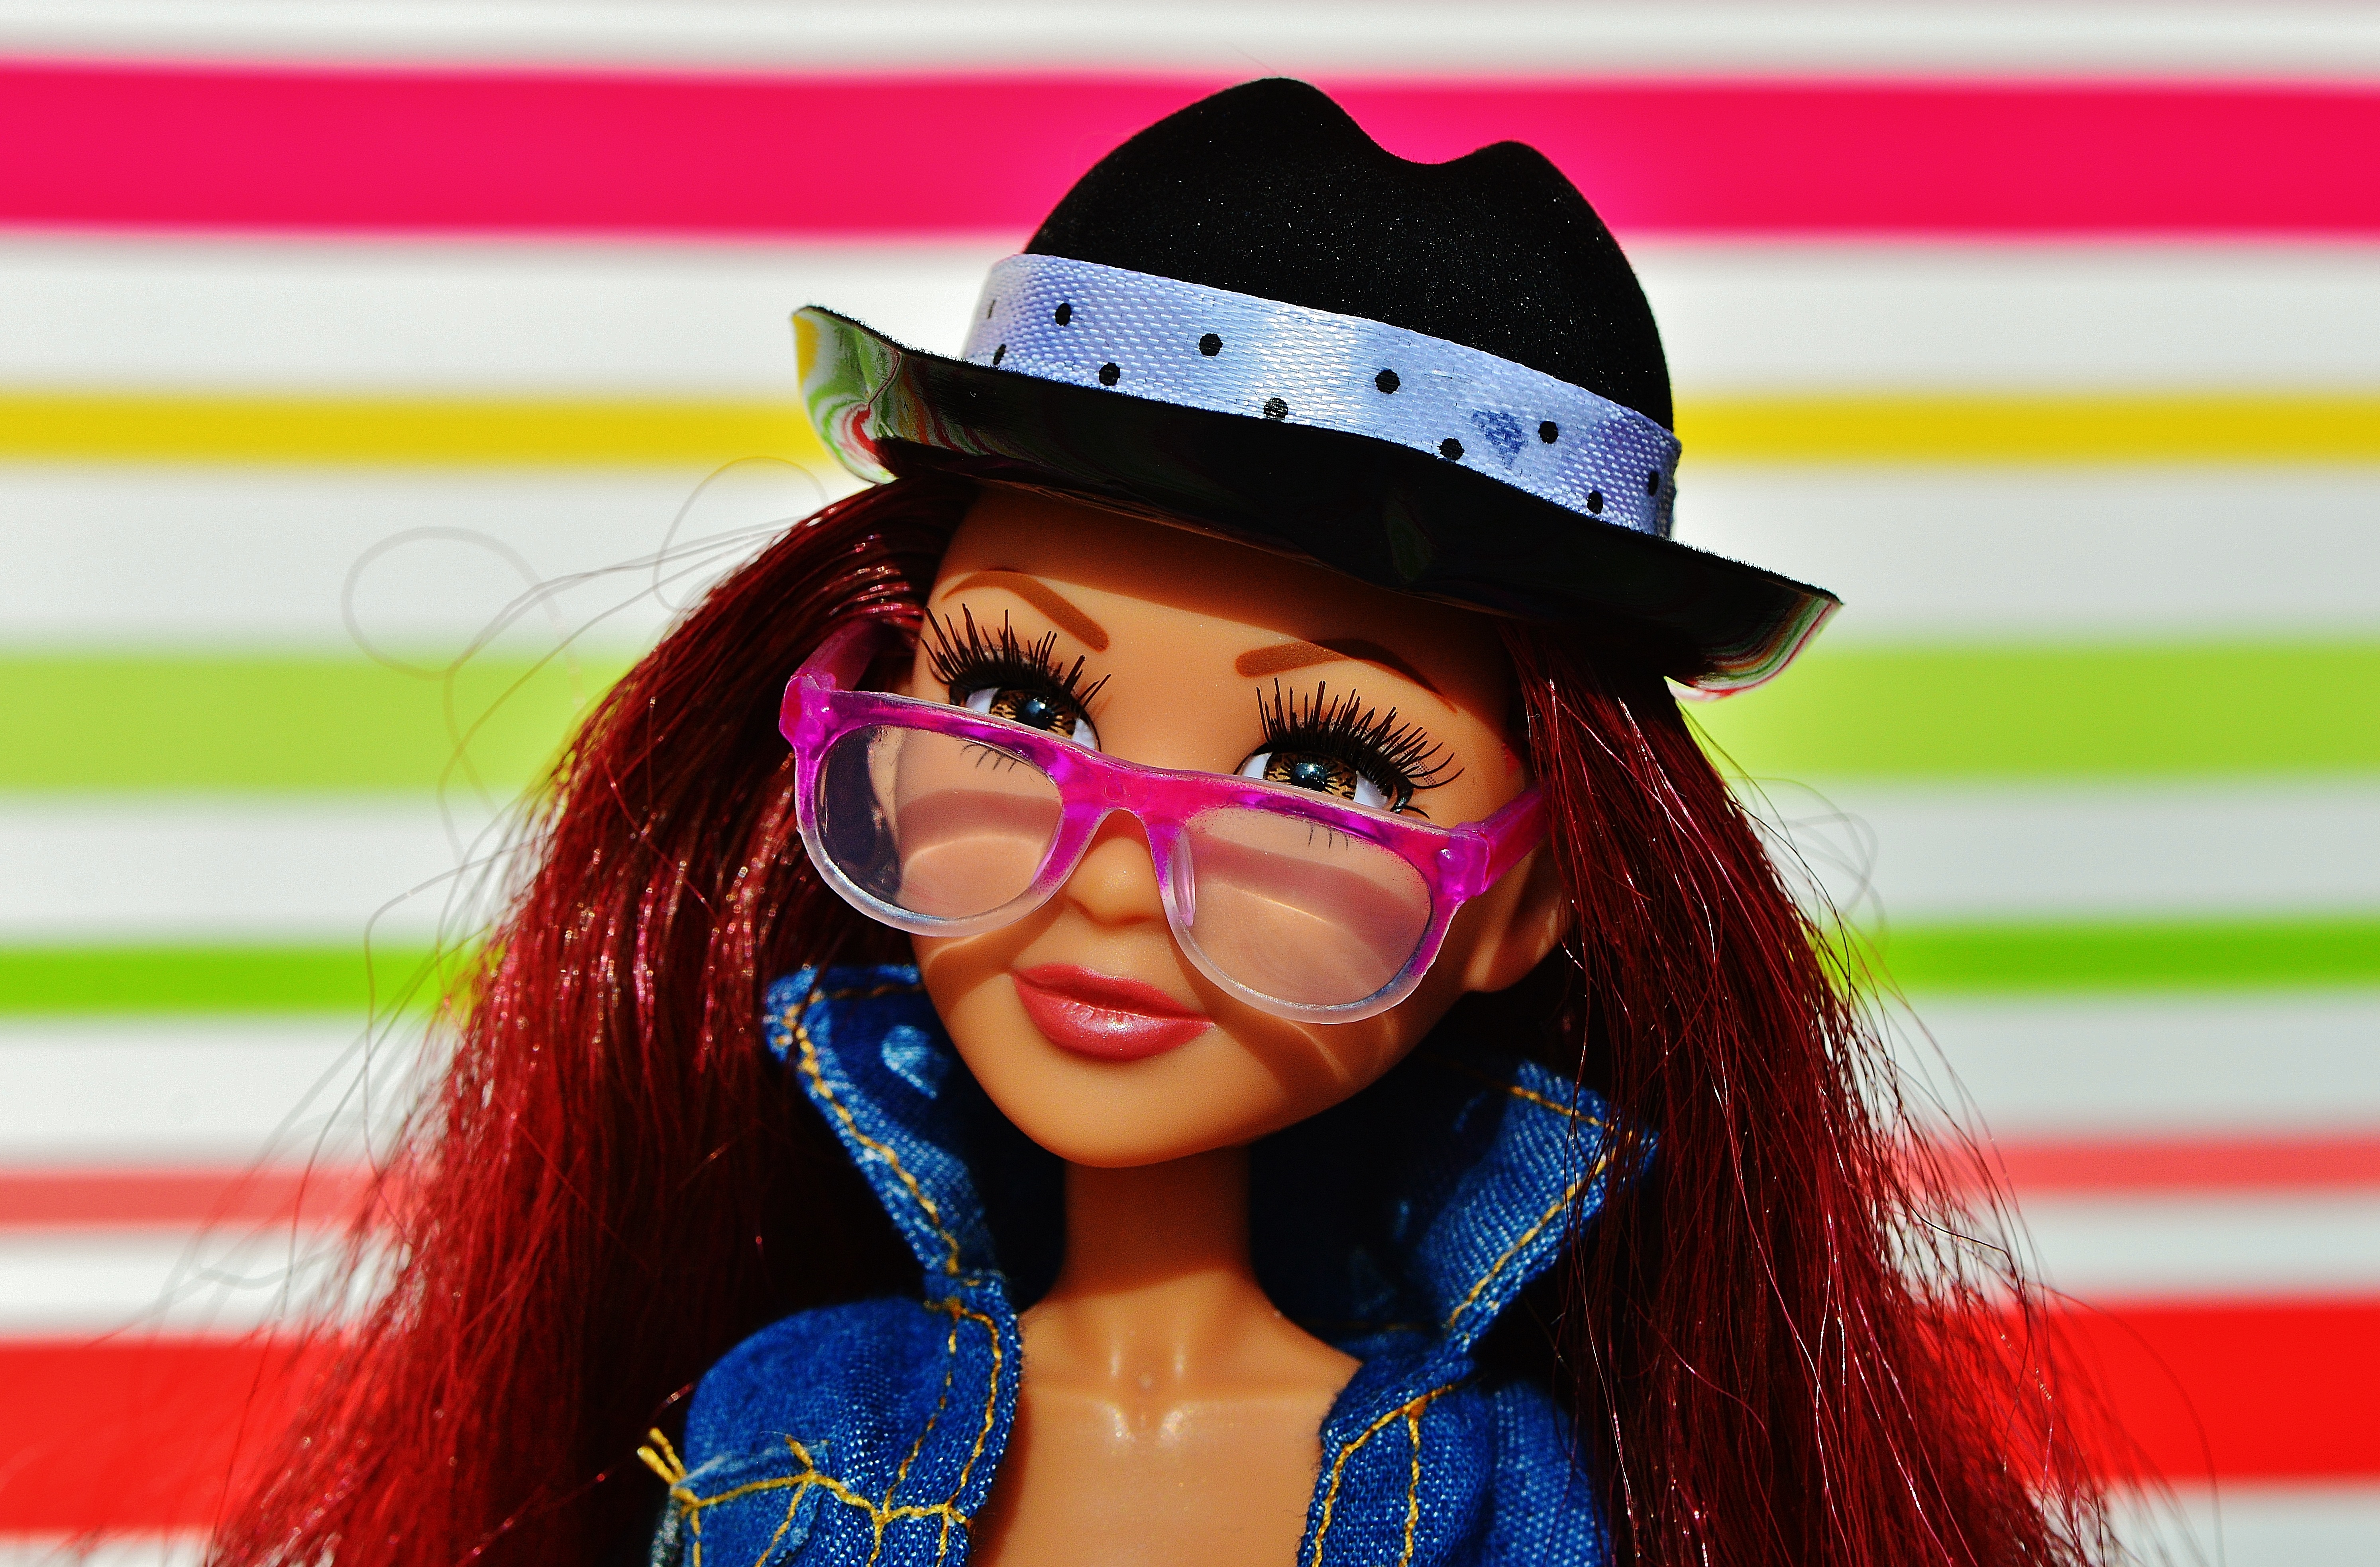
girl, hair, play, red, color, hat, fashion, clothing, toy, hairstyle, face, doll, eyes, fun, figure, cool, sunglasses, glasses, head, funny, beauty, beautiful, pretty, charming, children toys, girls toys